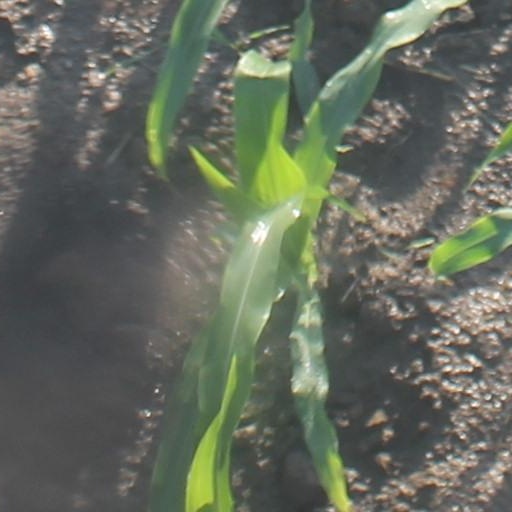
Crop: maize; corn